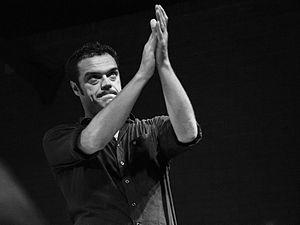
Linea 77 est groupe de metal alternatif italien, originaire de Turin. Ils sont actuellement sous contrat avec Universal Records. Linea 77 est initialement formé comme groupe reprenant des chansons de Rage Against the Machine et CCCP Fedeli alla linea, il se transforme par la suite en groupe à part entière. En 1998, le groupe enregistre et publie son premier album studio, Too Much Happiness Makes Kids Paranoid, distribué par le label Collapse Records.